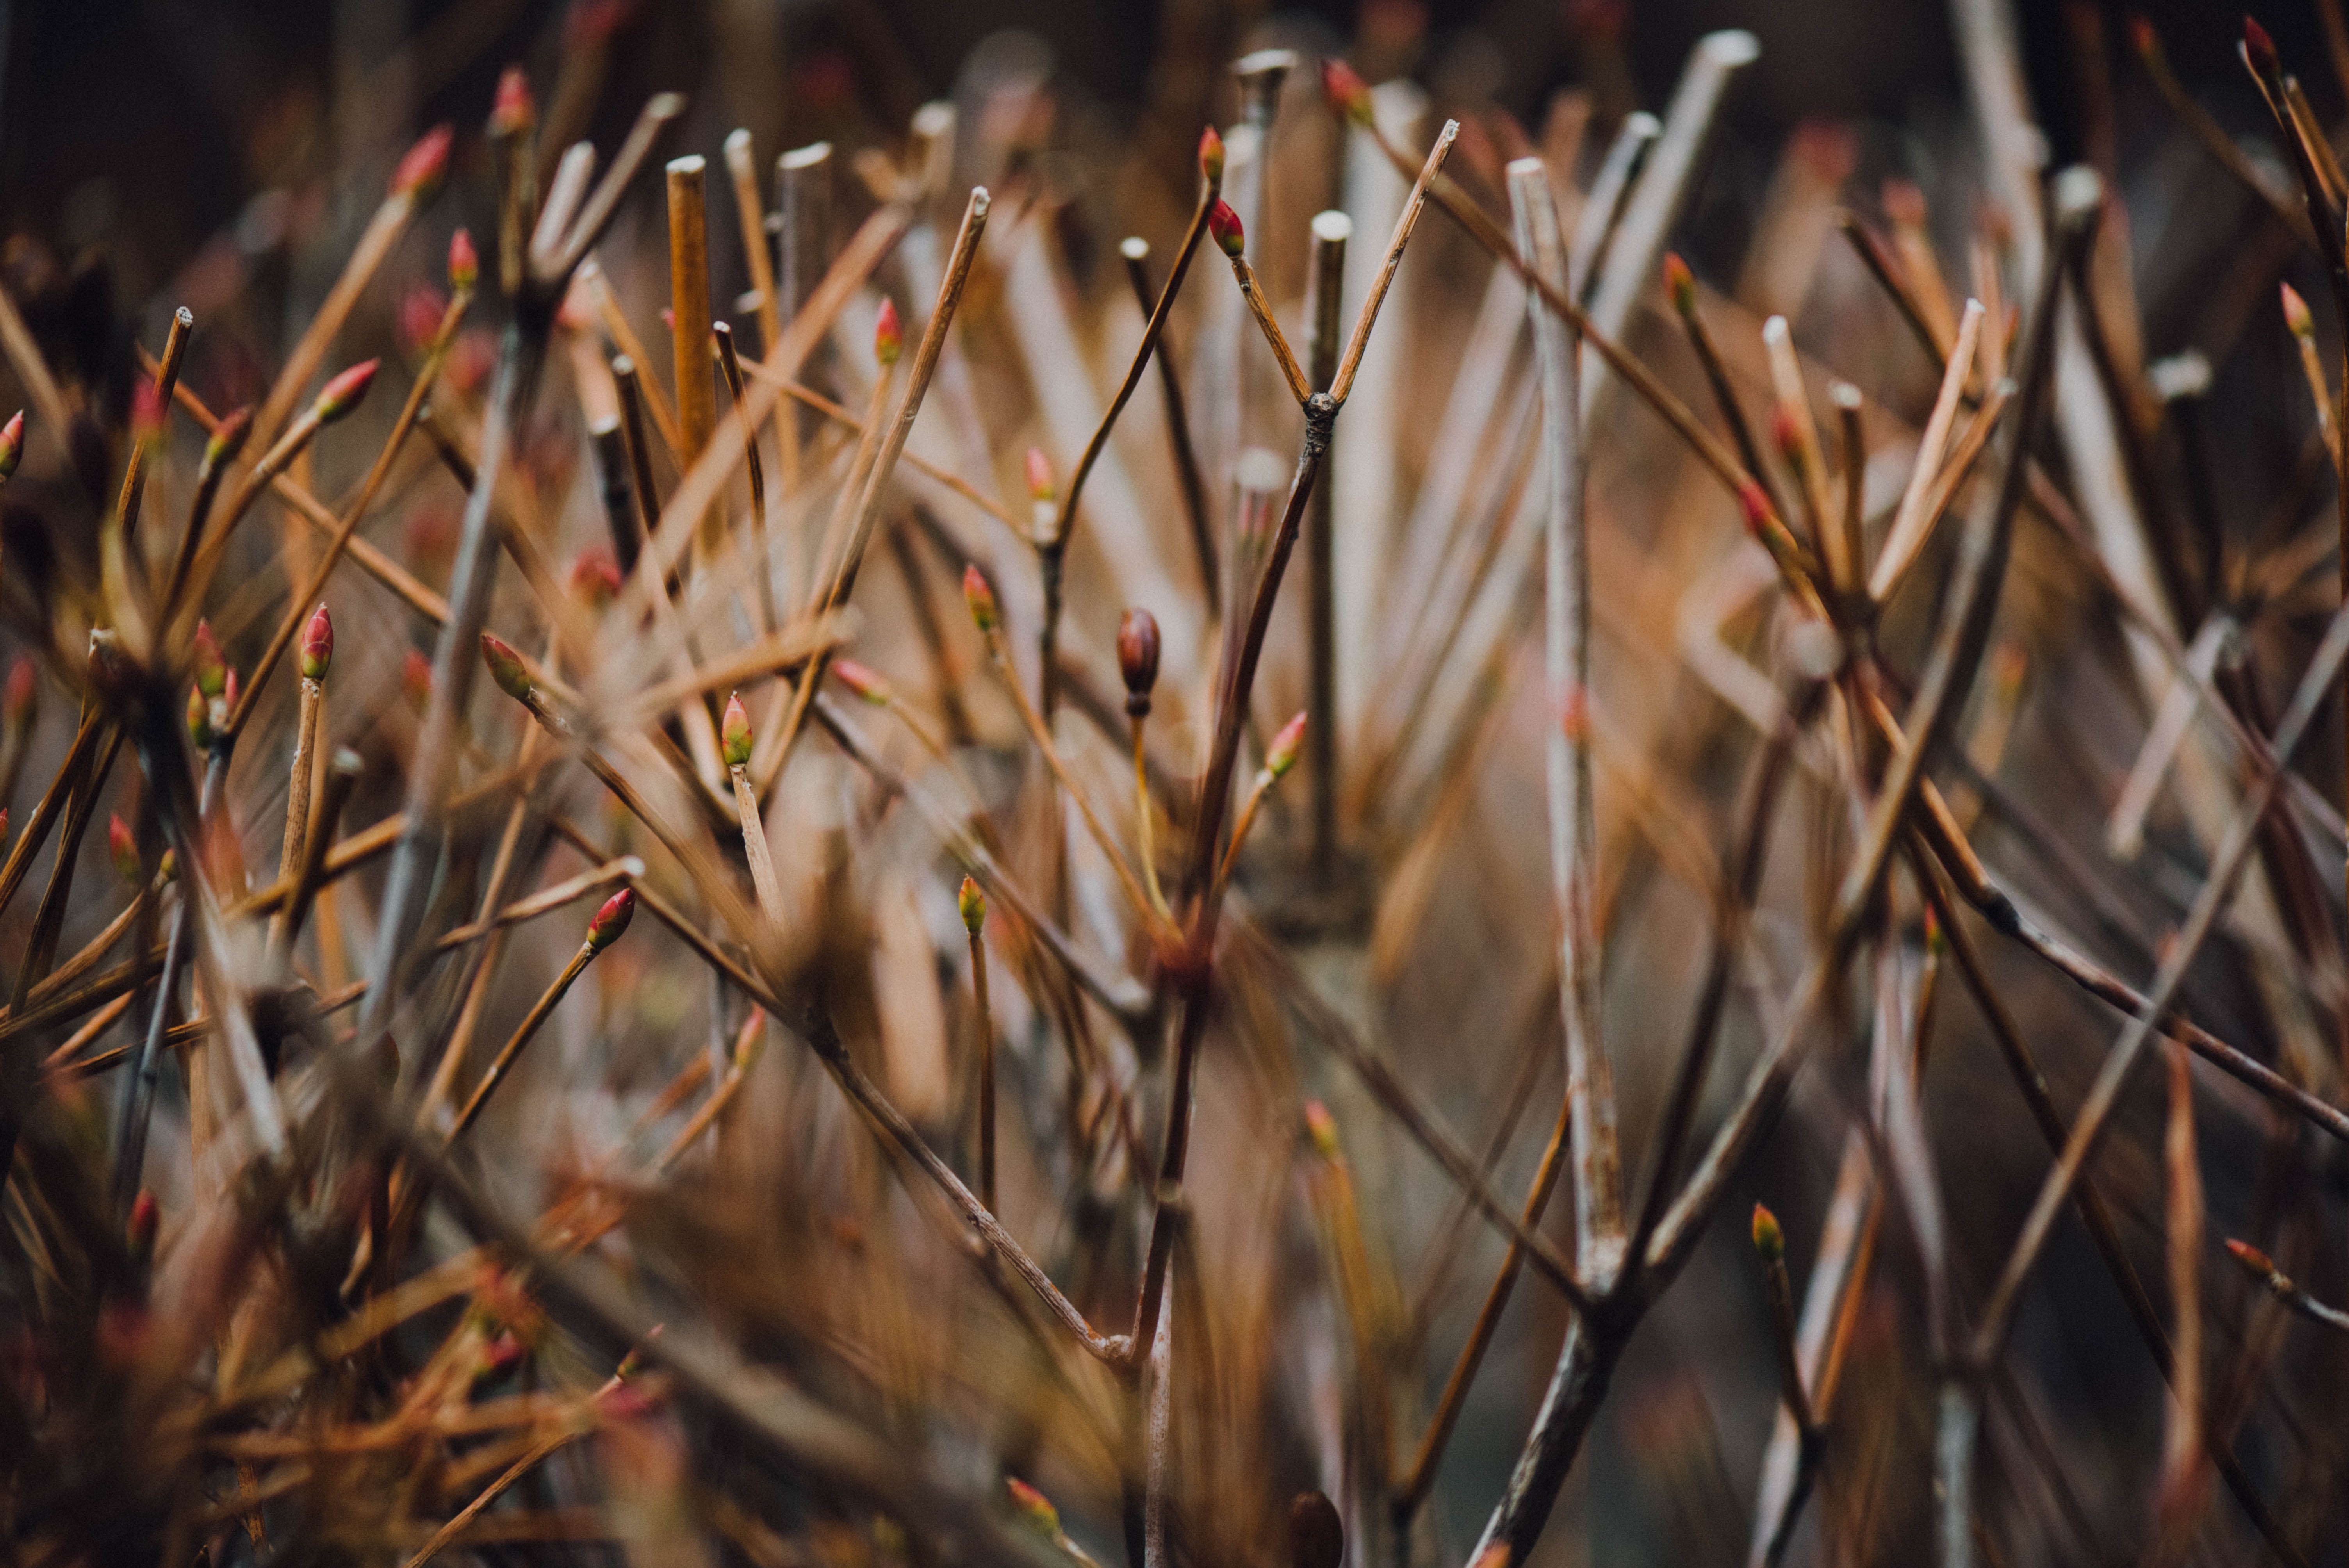
tree, grass, branch, plant, sunlight, leaf, flower, autumn, flora, season, twig, close up, macro photography, grass family, thorns spines and prickles